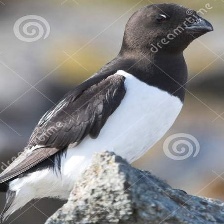
Species: LITTLE AUK
Scientific name: ALLE ALLE